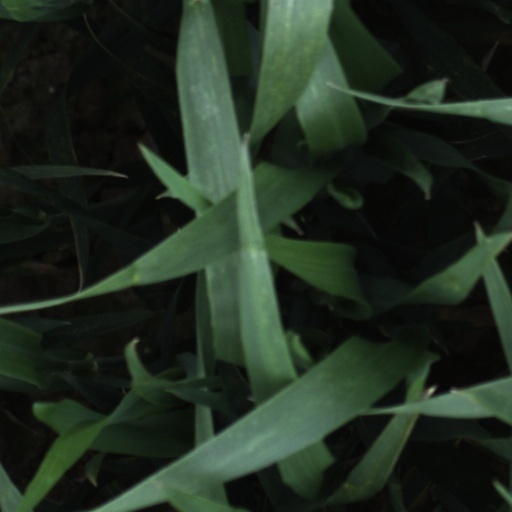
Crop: wheat